Konstantin Remchukov

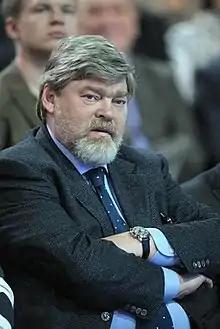
Remchukov in 2014

Konstantin Vadimovich Remchukov (born 21 November 1954) is a Russian journalist, editor-in-chief, and CEO of Nezavisimaya Gazeta". Deputy of the State Duma of the Russian Federation (1999–2003) and chair of the Public Chamber of the city of Moscow. Previously he headed the Public Council on Russia's accession to the WTO.